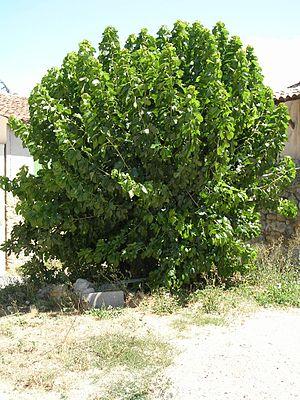
L'histoire de la soie semble débuter, selon les découvertes récentes, en Chine entre 3000 et 2000 ans av. J.-C. le plus vieux fragment de soie découvert en Chine datant de 2570 av. J.-C. Elle se serait poursuivie ensuite avec trois millénaires d’exclusivité durant lesquels la Chine aurait fait commerce de ce tissu précieux sans jamais en transmettre le secret. L’art de fabriquer la soie se serait ensuite progressivement transmis aux autres civilisations par le biais d'espions de tous genres (moines, princesses…) aux pillards et aux marchands.
Olivier de Serres, né à Villeneuve-de-Berg en 1539 et mort le 12 juillet 1619 au même endroit, est un agronome français, protestant actif et auteur d'un vaste traité, le Théâtre d’Agriculture et mesnage des champs, qui connut 19 rééditions de 1600 à 1675. Il étudia de manière scientifique les techniques agricoles et en rechercha l’amélioration par l'expérimentation. De ce point de vue, il est généralement considéré comme le père de l’agronomie française, bien que les termes « agronome » et « agronomie » datent de la seconde moitié du XVIIIᵉ siècle ; on parle alors de « gestionnaire de terres agricoles ».